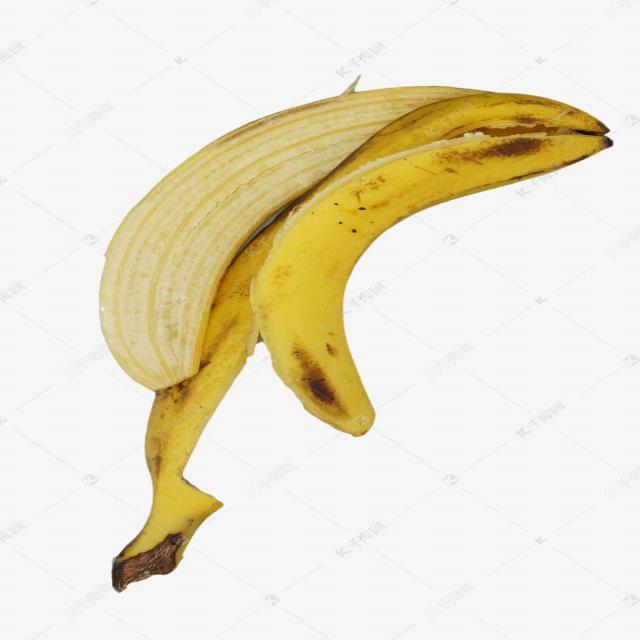
Label: bananas